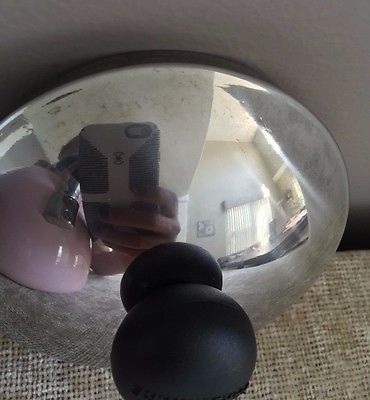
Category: kettle